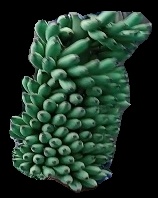
Variety: elakki-bale
Grade: grade1